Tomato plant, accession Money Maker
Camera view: tilt-top (135 deg); turntable rotation: 180 degrees
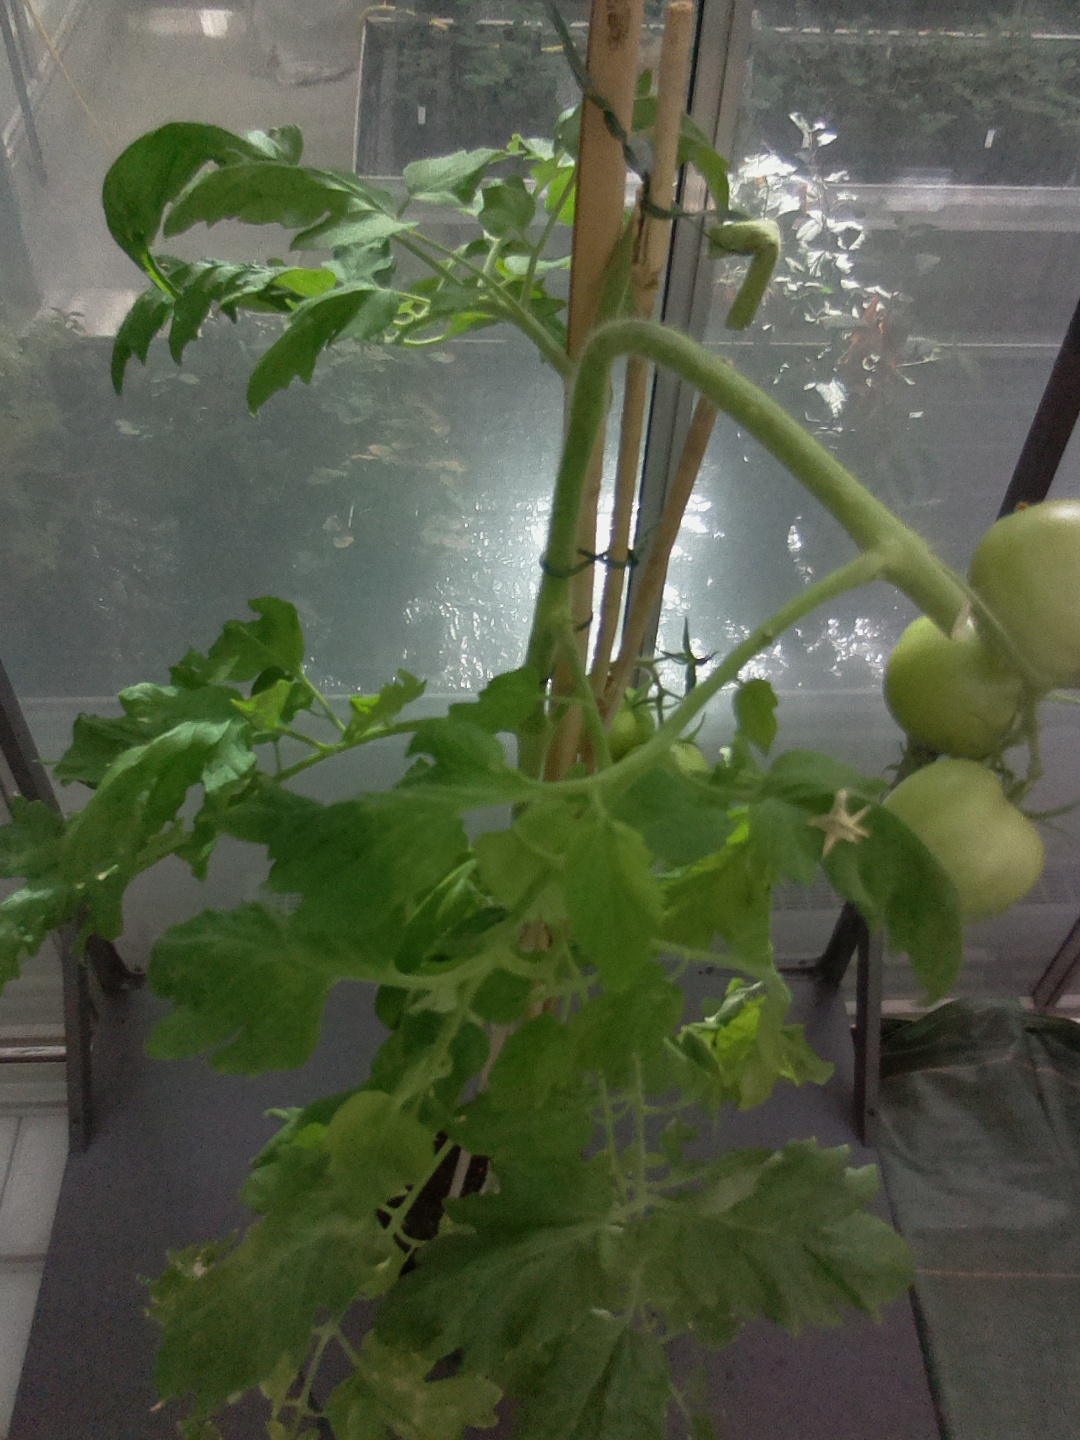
BBCH growth stage 77: 70%-80% of final fruit size